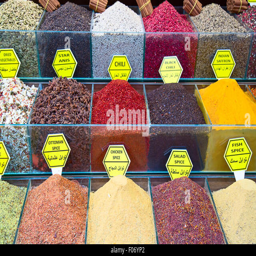
spices and teas on the market